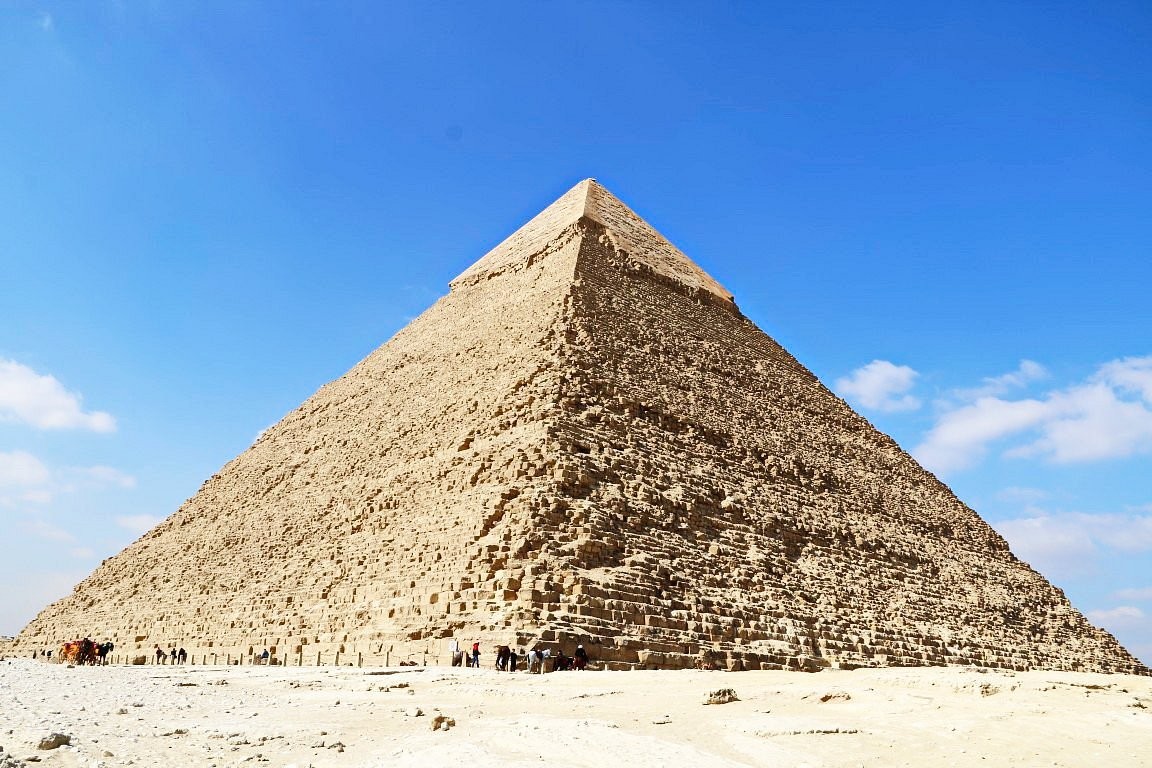
Landmark: Pyramids of Giza